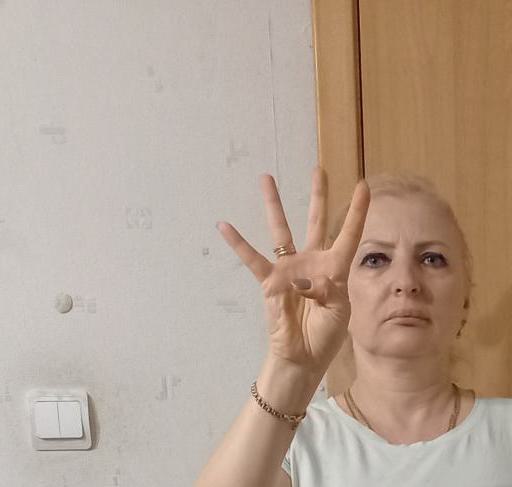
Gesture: four